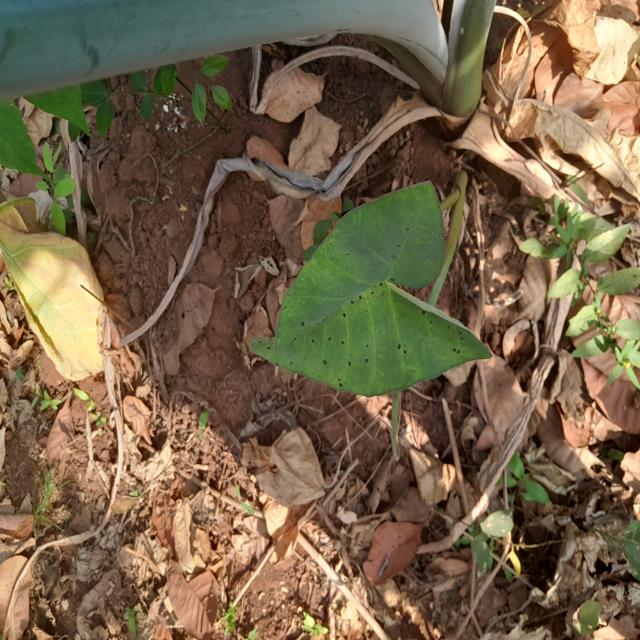
Label: Healthy